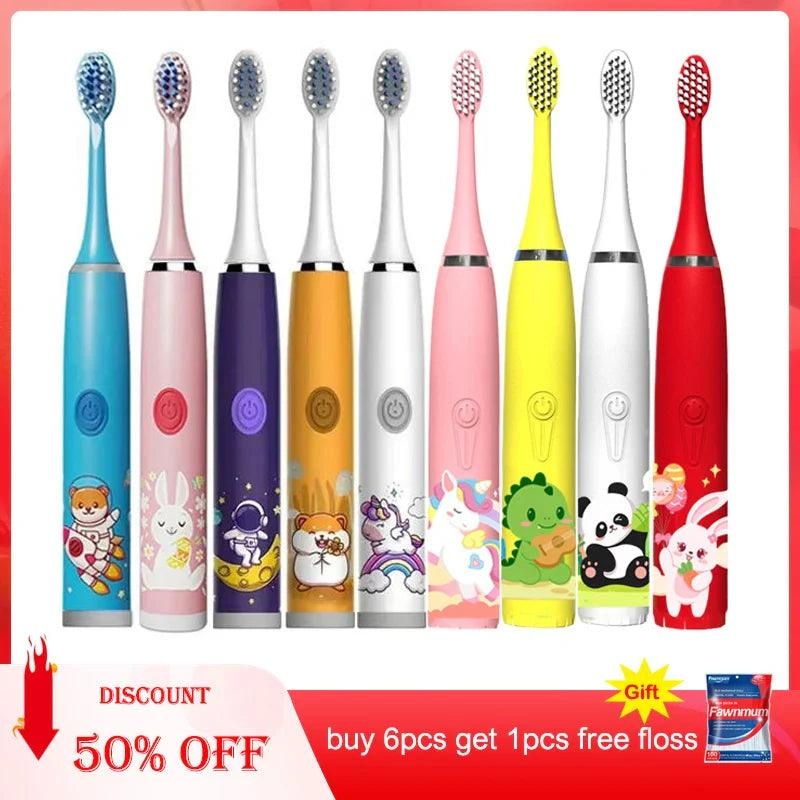
Colorful Cartoon Sonic Electric Toothbrush for Kids Waterproof
Colorful Cartoon Sonic Electric Toothbrush for Kids Waterproof Transform your child's brushing routine with the Colorful Cartoon Sonic Electric Toothbrush for Kids Waterproof . This delightful toothbrush combines fun design with effective technology, making dental hygiene enjoyable for children and stress-free for parents! Features That Shine Child's USB Sonic Electric Toothbrush - Rechargeable for convenience. Rechargeable Colorful Cartoon Brush - Eco-friendly and cost-effective. Kids Automatic Toothbrush - Effortless cleaning with automatic features. IPX7 Waterproof Toothbrush - Ideal for bath or shower use. Replacement Heads Toothbrush - Easy maintenance and cost-effective. Mouth Cleaning - Thorough cleaning for better dental health. Smart Timing Function Toothbrush - Encourages proper brushing time. Children's Dental Health - Promotes healthy gums and teeth. Gentle Cleaning Toothbrush - Soft bristles for a comfortable experience. Efficient Cleaning Electric Toothbrush - High-frequency vibrations for deep clean. Benefits for Your Child This Colorful Cartoon Sonic Electric Toothbrush for Kids Waterproof not only makes brushing fun but also ensures effective cleaning with its high-frequency vibrations. Designed specifically for little ones, it offers a delightful way for parents to instill good dental habits. Appeal and Functionality With a lightweight, non-slip handle, this toothbrush is perfect for small hands. Its engaging design and smart features help children develop an enjoyable and essential routine. Make brushing a fun part of your child's daily life! Order now and give your child the gift of a bright, healthy smile with the Colorful Cartoon Sonic Electric Toothbrush for Kids Waterproof !
Brand: ourlum.com
Category: Health & Beauty > Personal Care > Oral Care > Toothbrushes > Electric Toothbrushes